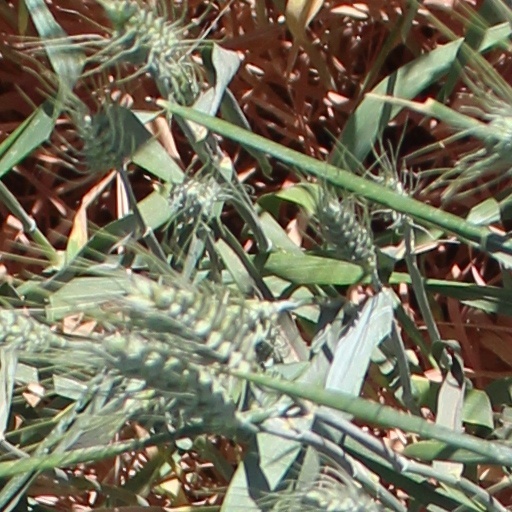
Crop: wheat